2018 National League Division Series

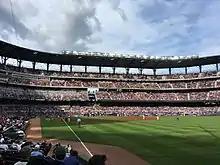
SunTrust Park during Game 4 of the 2018 NLDS

Clayton Kershaw started the game for the Dodgers, allowing only two hits in eight innings. The Dodgers established an early lead via a two-run homer by Manny Machado in the bottom of the first inning and added another run on a homer by Yasmani Grandal in the fifth, both off of Braves starter Aníbal Sánchez, who lasted 4 innings. Kenley Jansen closed out the Braves in the ninth for the save. Los Angeles became just the second team in postseason history to open a postseason run with two shutouts, joining the 1921 Yankees. Consequently, Atlanta became just the second team in postseason history to open a postseason run by being shut out in two straight games, joining the 1921 Giants.